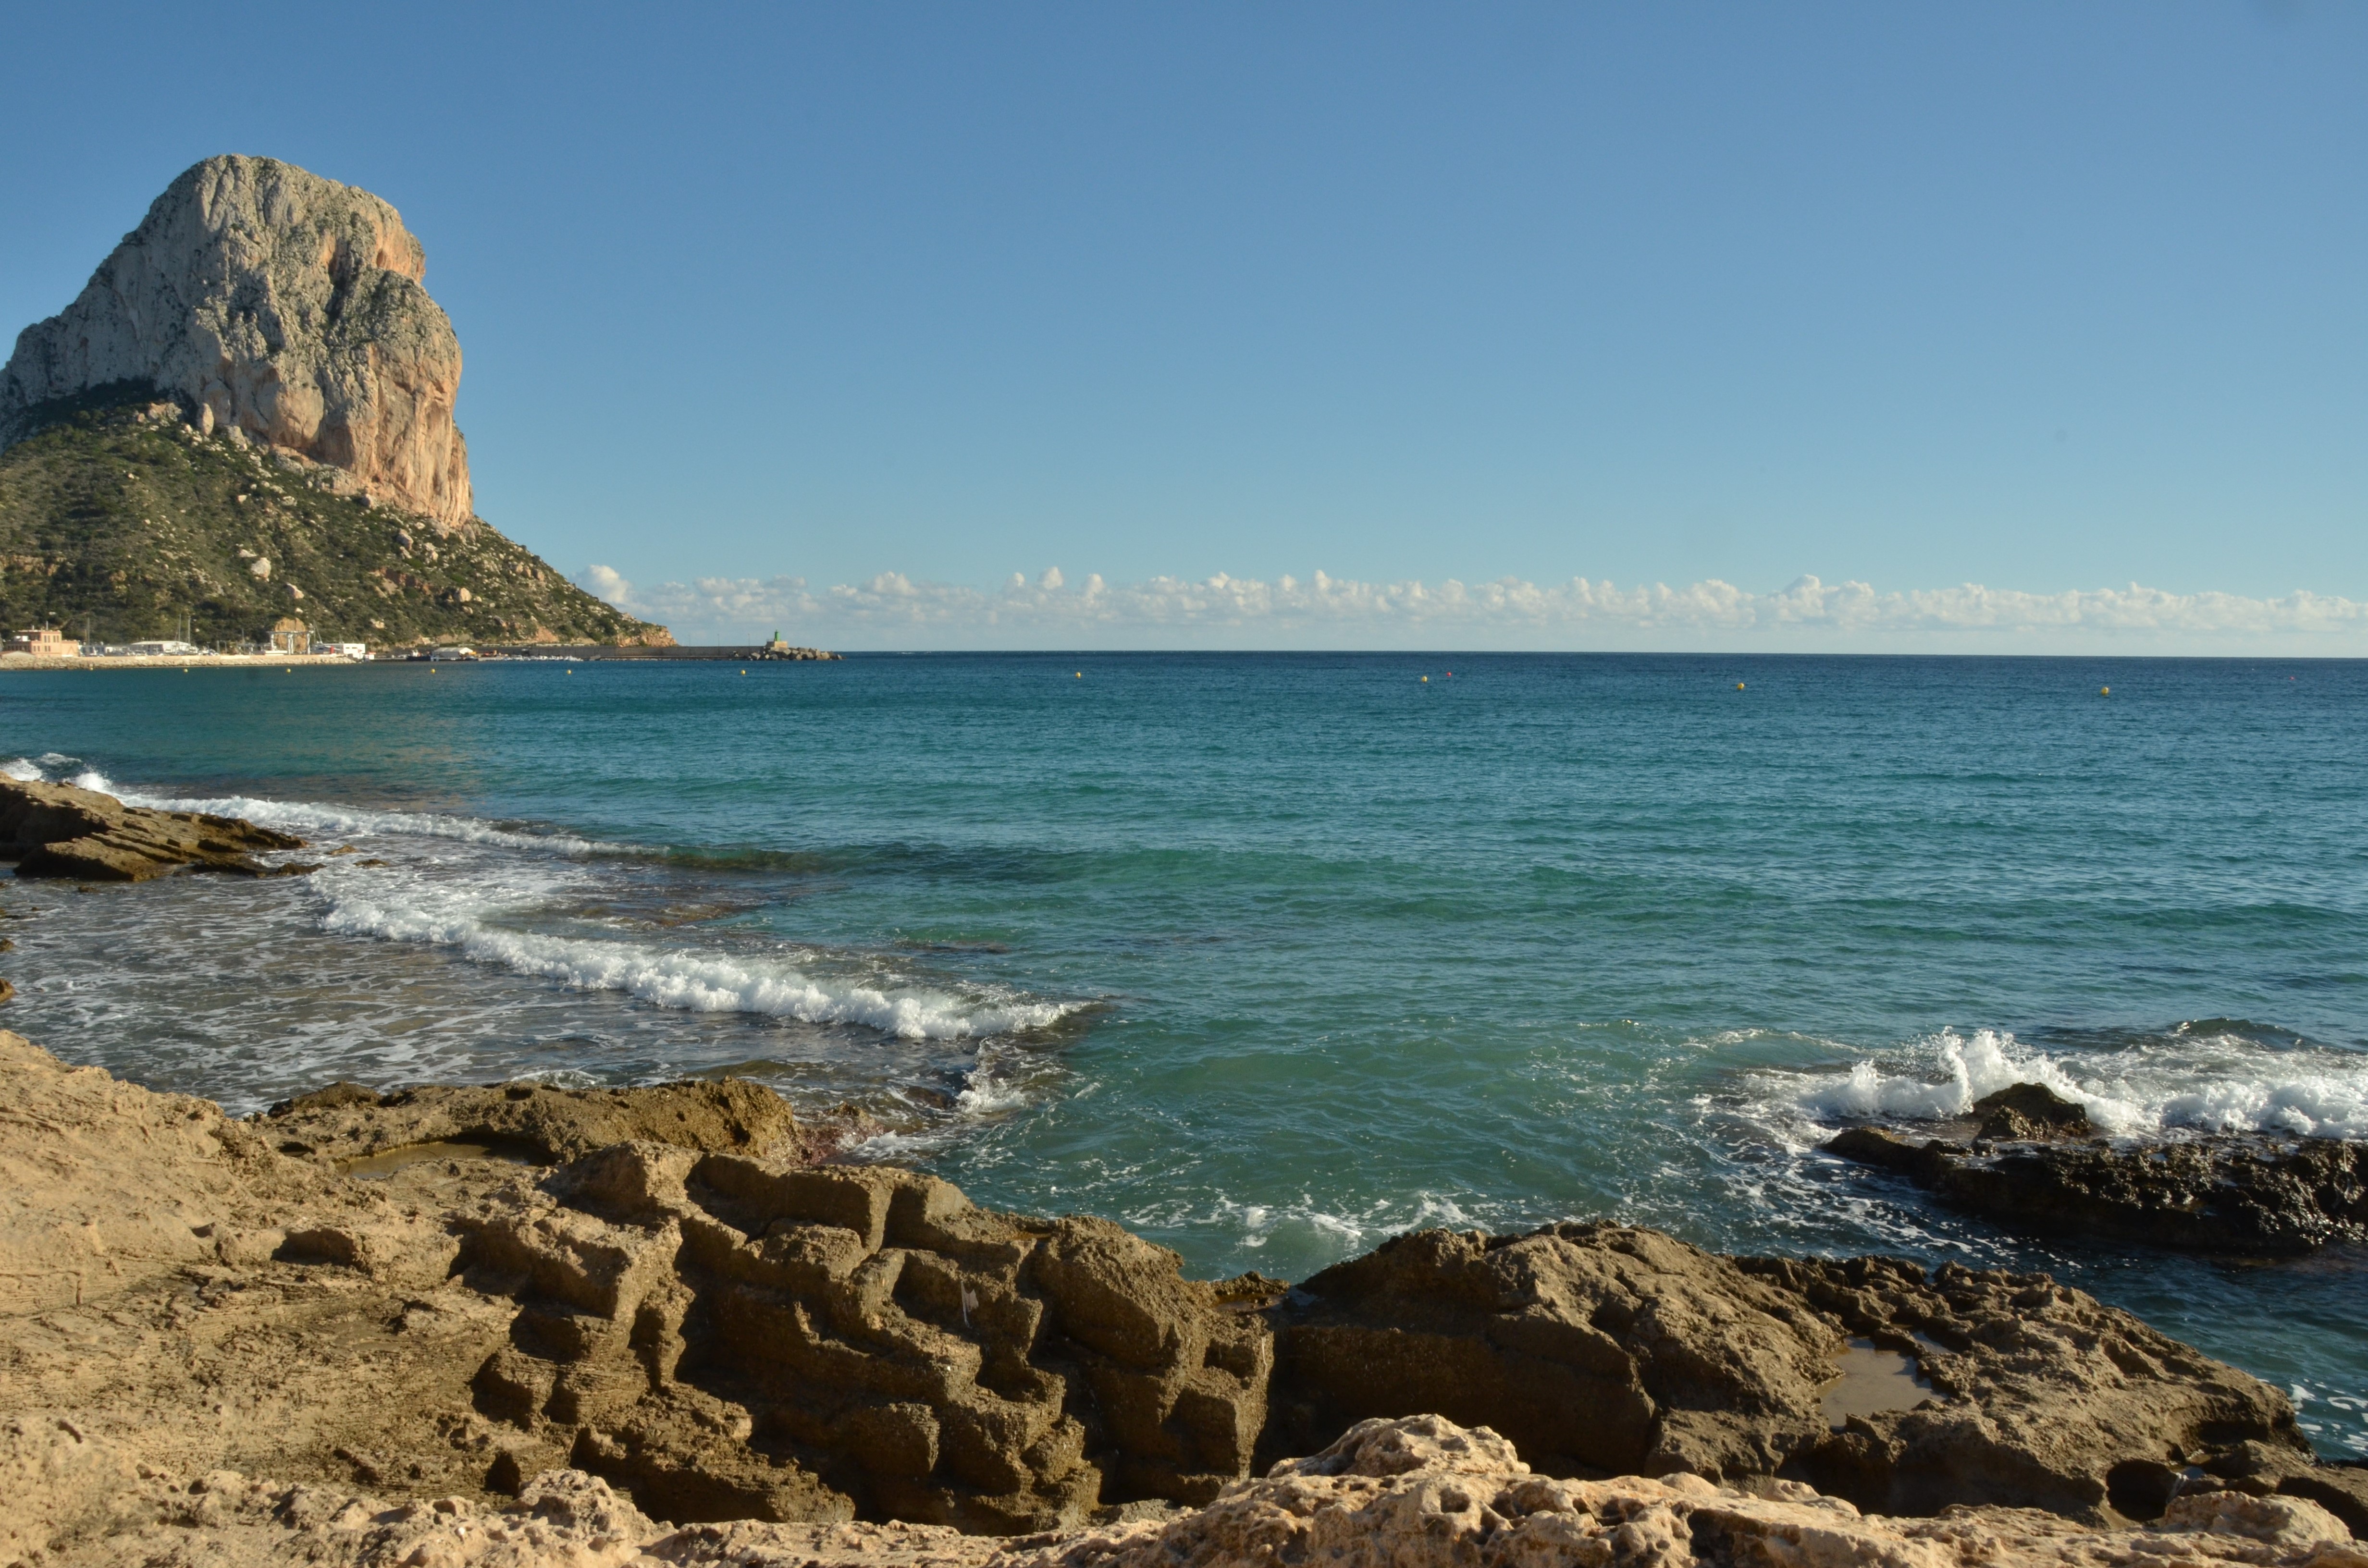
beach, landscape, sea, coast, sand, rock, ocean, horizon, shore, wave, vacation, cliff, cove, bay, stack, terrain, material, body of water, spain, cape, islet, mediterranean sea, calp, penyal d ifac, mediterranee, wind wave